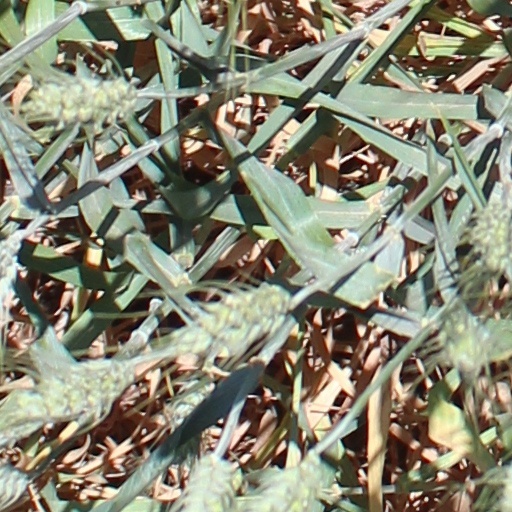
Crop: wheat